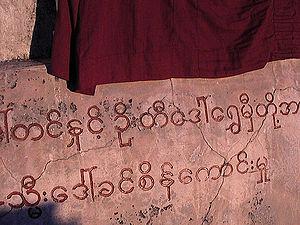
Le birman appartient à la famille tibéto-birmane. Il est la langue officielle de la Birmanie, où il est parlé comme langue maternelle par environ 42 millions de personnes. Il trouve son origine dans les parlers de la dépression centrale du pays, se distinguant plus ou moins d'autres dialectes birmans comme le rakhine de la Province d'Arakan qui en est très proche ou l'intha du lac Inle qui s'en distingue un peu plus. 10 millions de personnes parlent le birman en seconde langue en Birmanie, où il est langue obligatoire de l'enseignement.